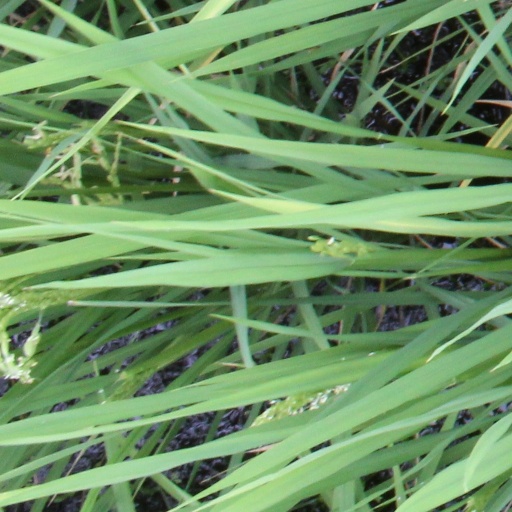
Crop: rice